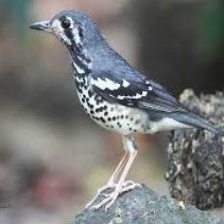
Species: ASHY THRUSHBIRD
Scientific name: GEOKICHLA CINEREA